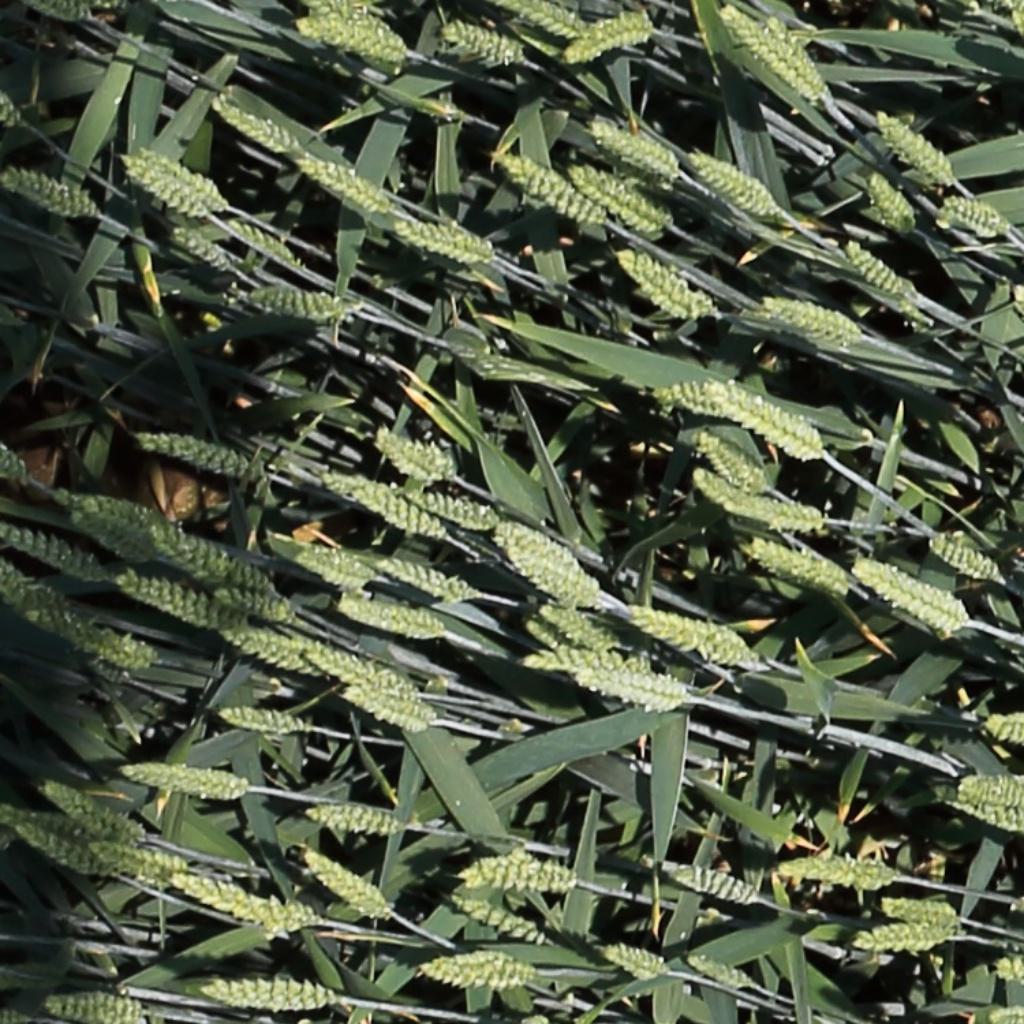
Country: Switzerland
Location: Usask
Wheat development stage: Filling